Yangquan

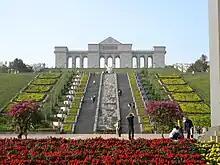
Beishan Park

Yangquan lies on the eastern edge of the Loess Plateau and belongs to the mountainous region of eastern Shanxi. The landscape is mainly mountainous, with the rest being hills and plains. The mountains include nine mountain ranges. Between the mountain ranges, there are a number of basins. The Taihang Mountains are the boundary mountains between Hebei and Shanxi Province.